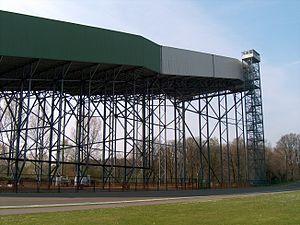
Vue extérieure de ""Snow Valley"" à Peer en Belgique"
Des pistes de ski intérieures existent dans plusieurs pays, prouvant qu'une climatisation constante permet l'utilisation tout au long de l'année de pistes enneigées créés par canon à neige.